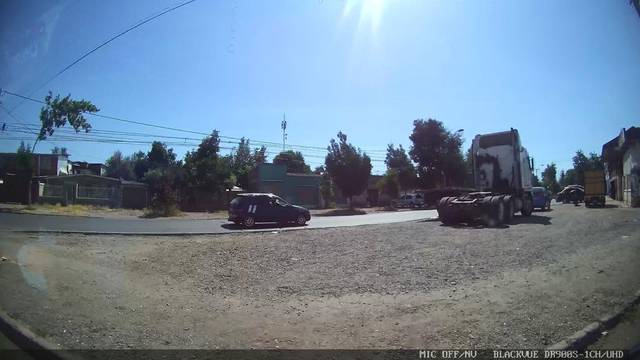
Region: Chile
Coordinates: -33.38, -70.671